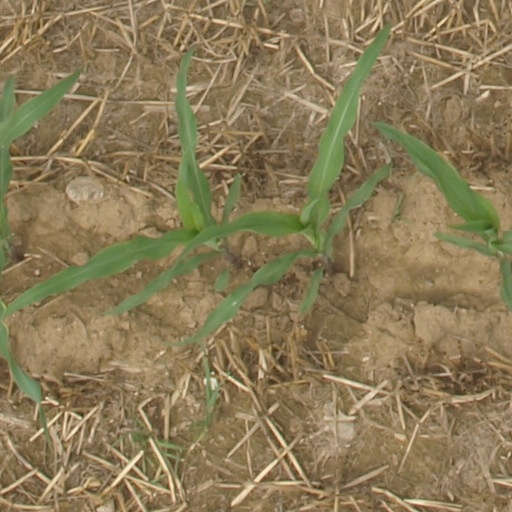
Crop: maize; corn